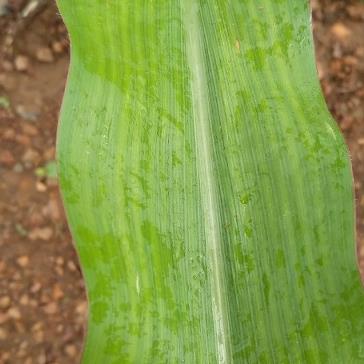
Crop: Maize
Condition: stripe-d